Ken Curtis

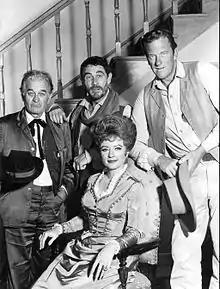
Milburn Stone, Ken Curtis, Amanda Blake, and James Arness

Curtis was a singer before moving into acting, and combined both careers once he entered films. Curtis was with the Tommy Dorsey band in 1941, and succeeded Frank Sinatra as vocalist until Dick Haymes contractually replaced Sinatra in 1942. Curtis may have served simply as insurance against Sinatra's likely defection, and Dorsey was who suggested that Gates change his name to Ken Curtis. Curtis then joined Shep Fields and His New Music, an all-reeds band that dispensed with a brass section.